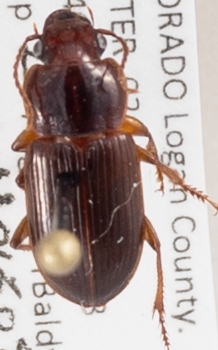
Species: Harpalus amputatus
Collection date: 2015-08-20
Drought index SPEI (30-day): -0.362
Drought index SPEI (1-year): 1.594
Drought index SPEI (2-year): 1.69